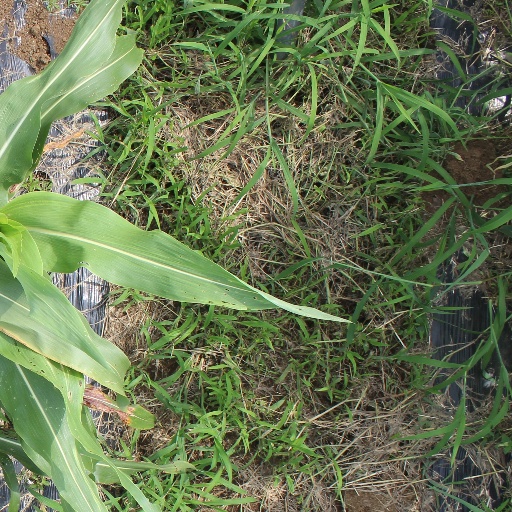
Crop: sorghum